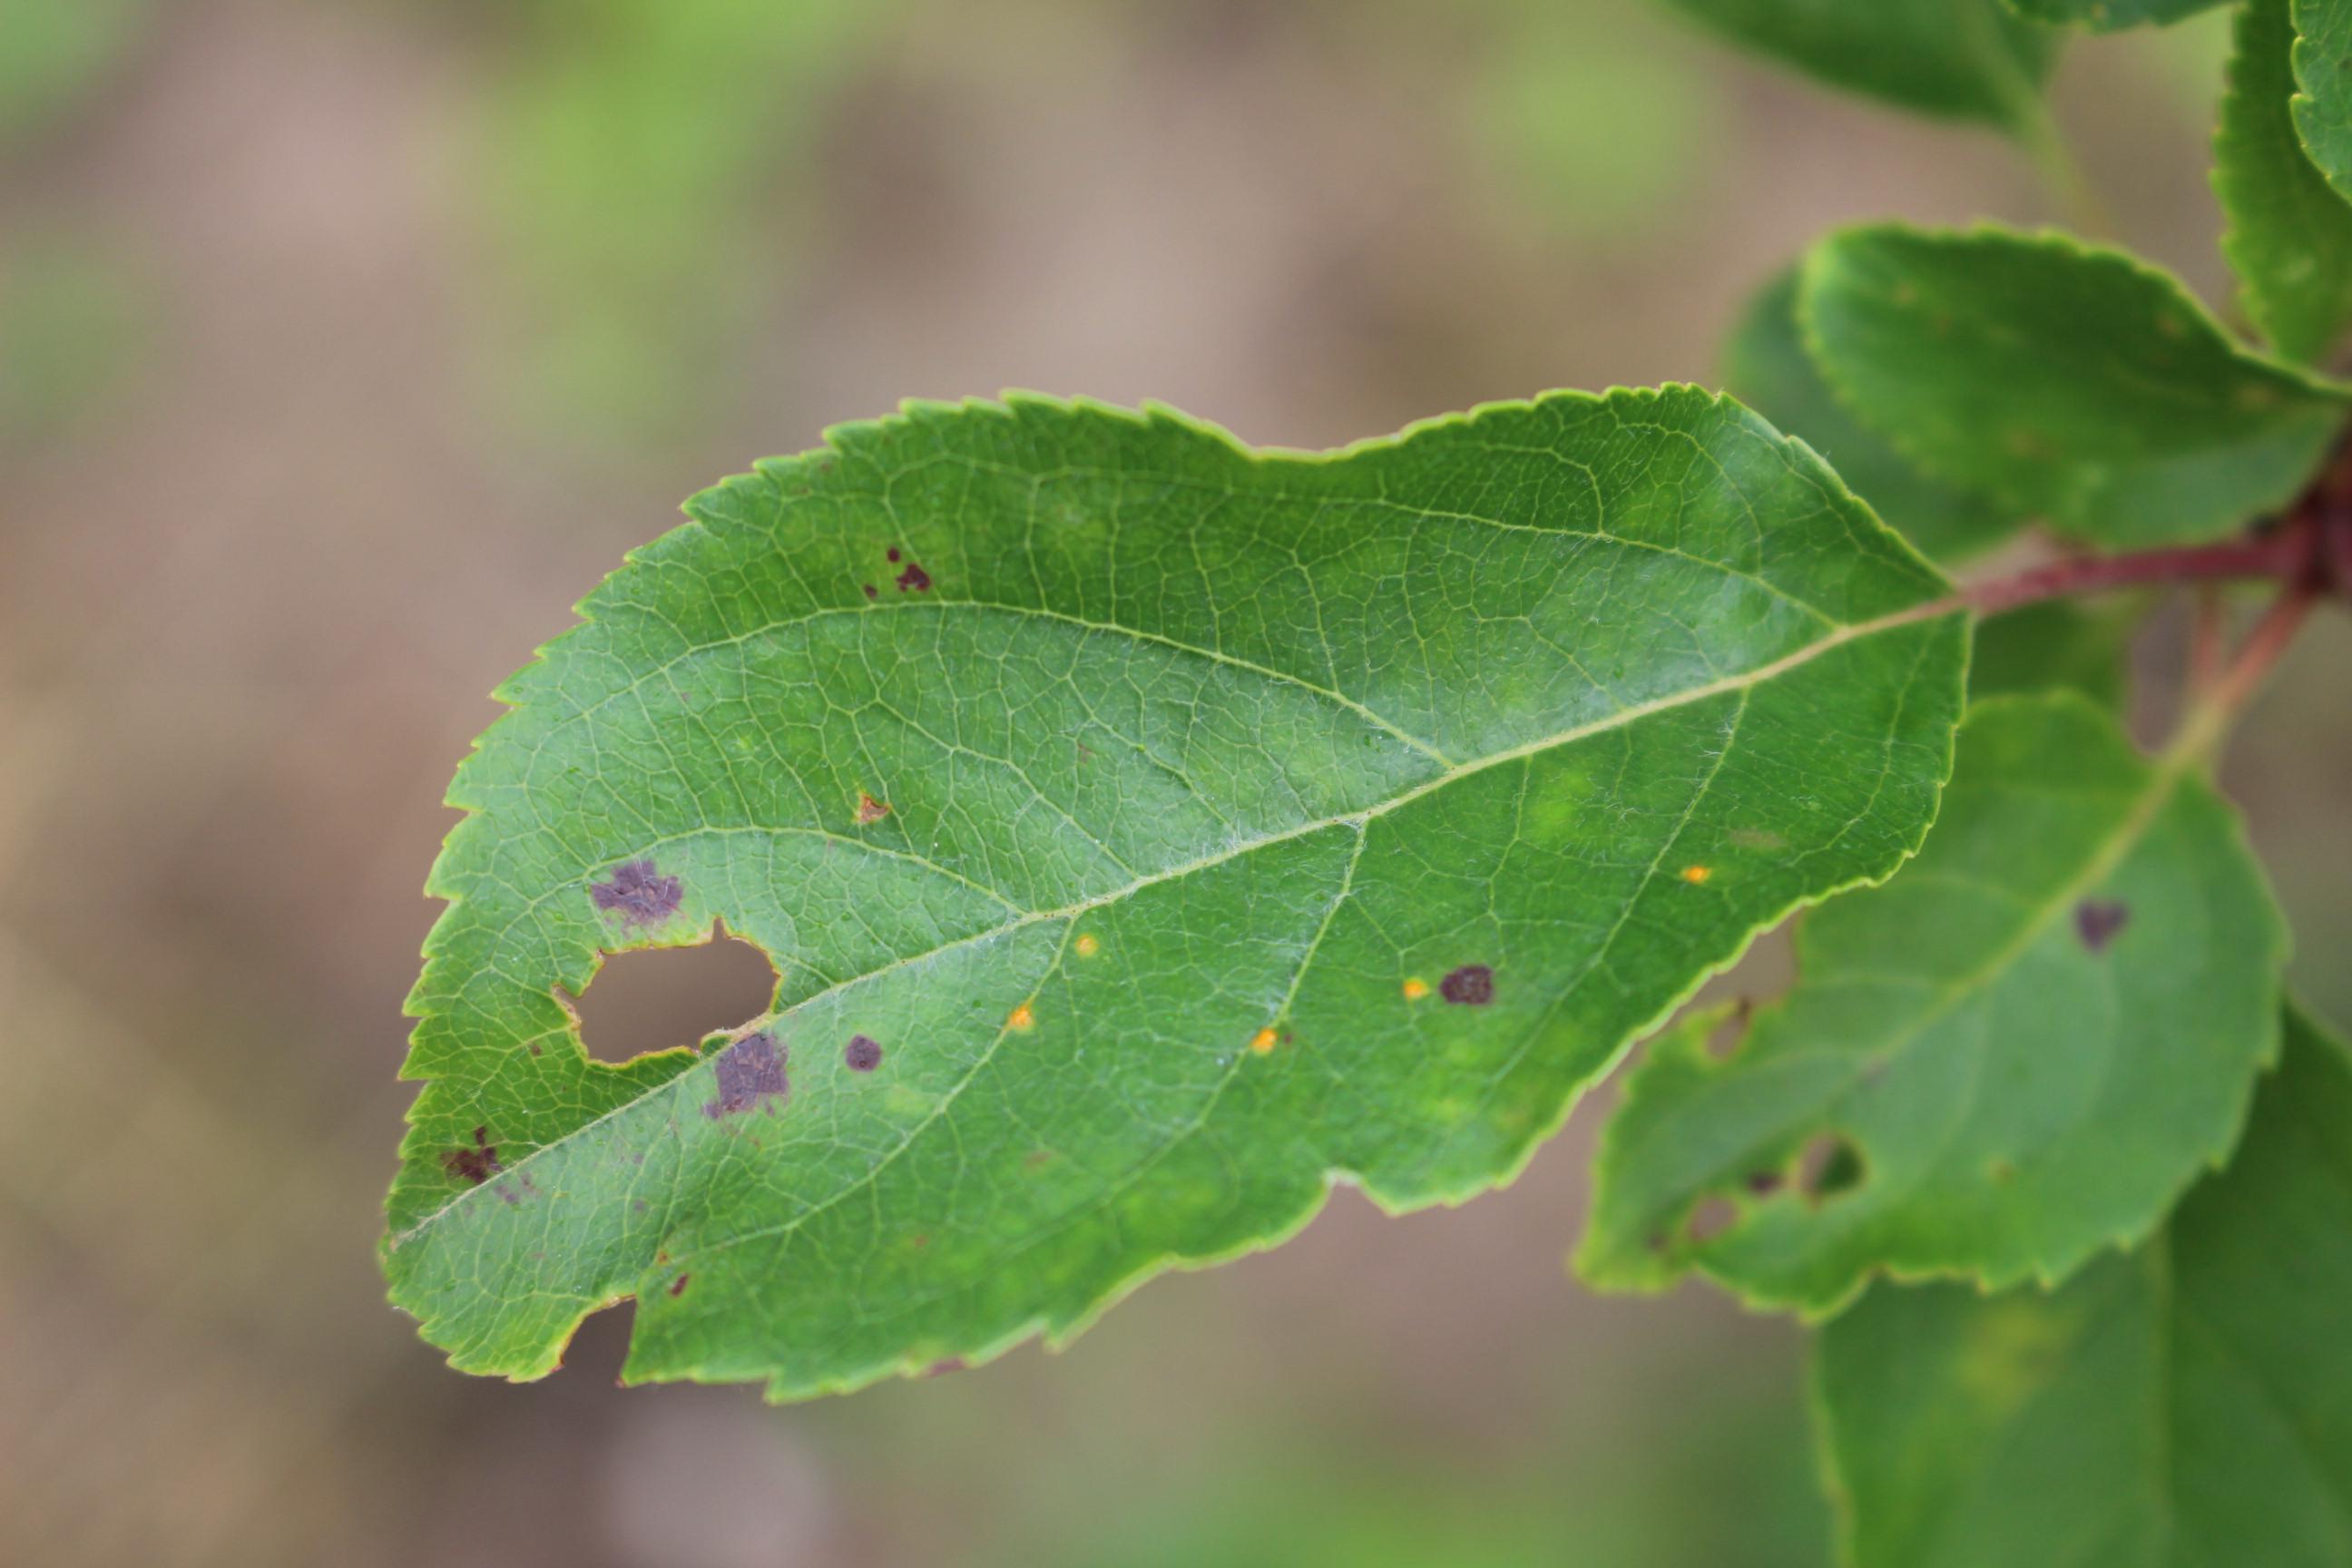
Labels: rust